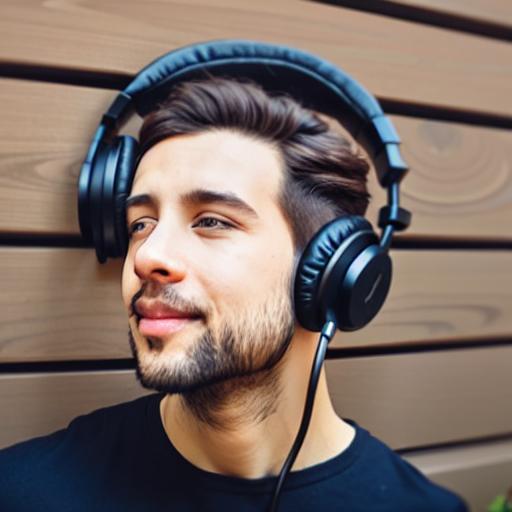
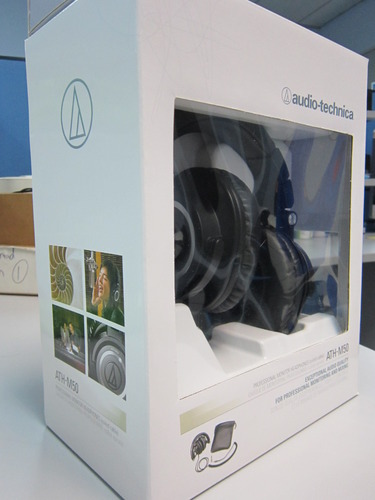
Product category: headphones
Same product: no